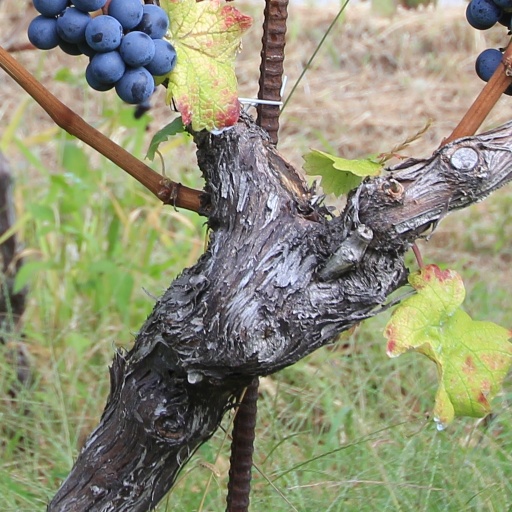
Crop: grape